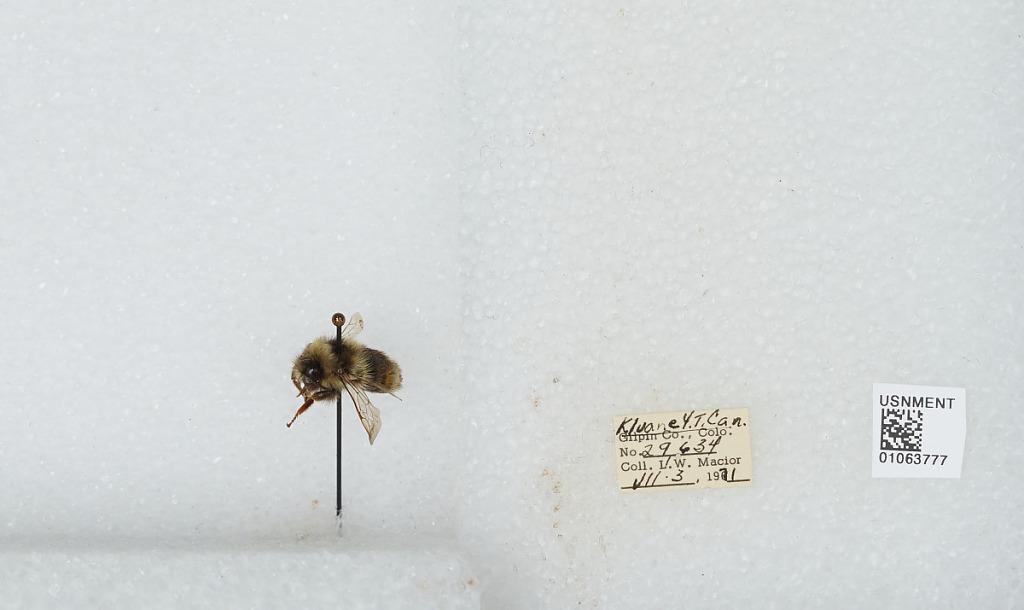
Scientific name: Bombus bifarius nearcticus
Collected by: L. Macior
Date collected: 1971-7-3
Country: Canada
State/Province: Yukon Territory
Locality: Kluane
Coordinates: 60.75, -139.5